Deadkidsongs

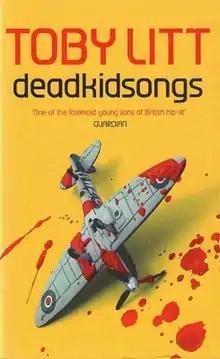
First edition

deadkidsongs is a 2001 novel by Toby Litt. The story is a black comedy about friendship, loyalty, love, hate and revenge in the fictional English town of Amplewick, and centers on four main characters: Andrew, Matthew, Paul and Peter, who form "Gang".